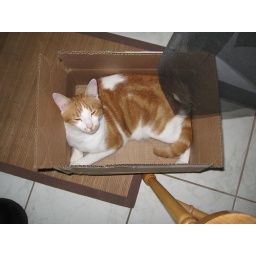
step two, put your cat in that box